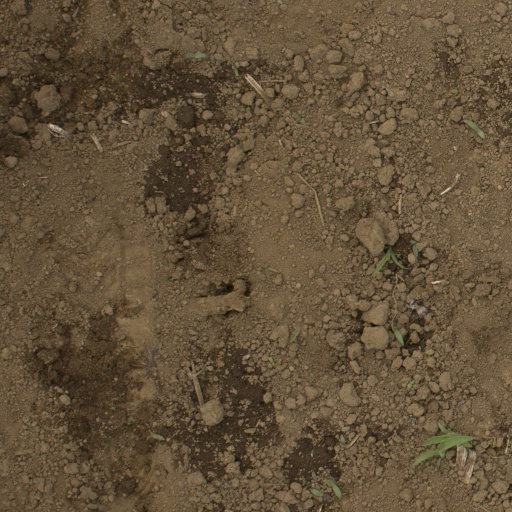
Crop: Jerusalem artichoke